Alexander Stuart (writer)

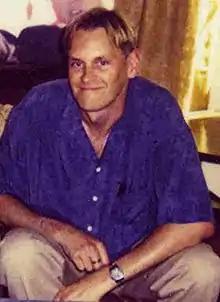
Alexander Stuart

Alexander Stuart is a British-born, Los Angeles–based novelist and screenwriter. Stuart's books include "The War Zone", "Tribes", "Life On Mars" (which inspired the British television documentary, "The End of America"), "Five And A Half Times Three" (written with Ann Totterdell, about the death from cancer of their five-and-a-half-year-old son, Joe Buffalo Stuart), and the children's books, "Joe, Jo-Jo And The Monkey Masks" and "Henry And The Sea" (written with Joe Buffalo Stuart). Stuart's books have been translated into eight languages and published in the United States, Britain, Europe, and Israel.